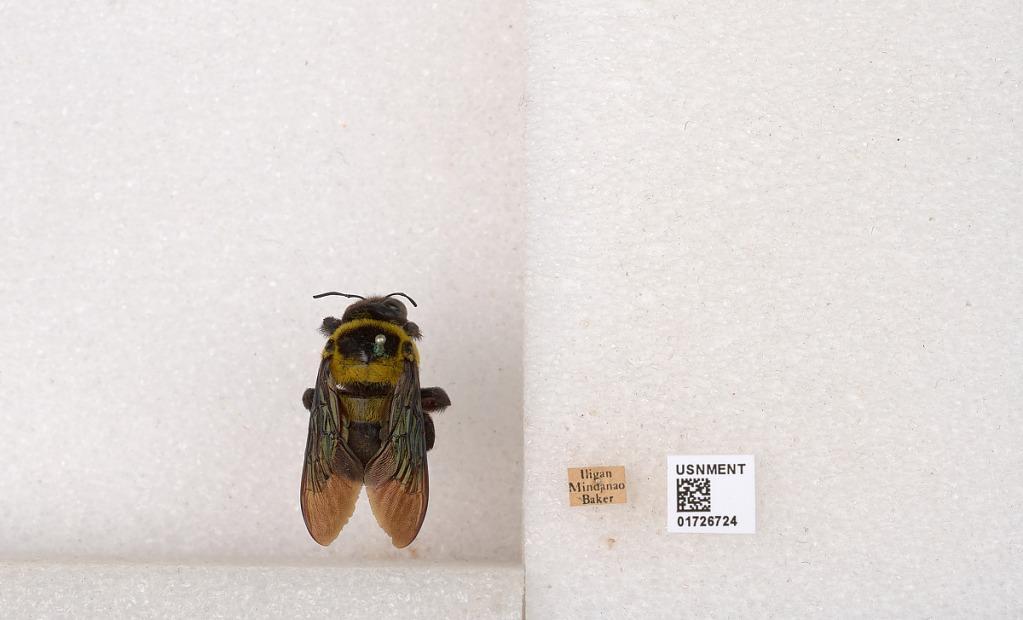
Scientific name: Xylocopa (Koptortosoma) ghilianii Gribodo
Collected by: Baker
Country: Philippines
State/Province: Northern Mindanao
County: Lanao del Norte
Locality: Iligan